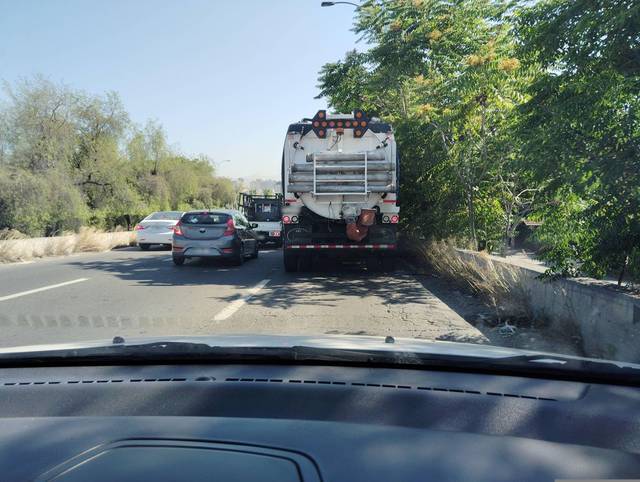
Region: Chile
Coordinates: -33.468, -70.576